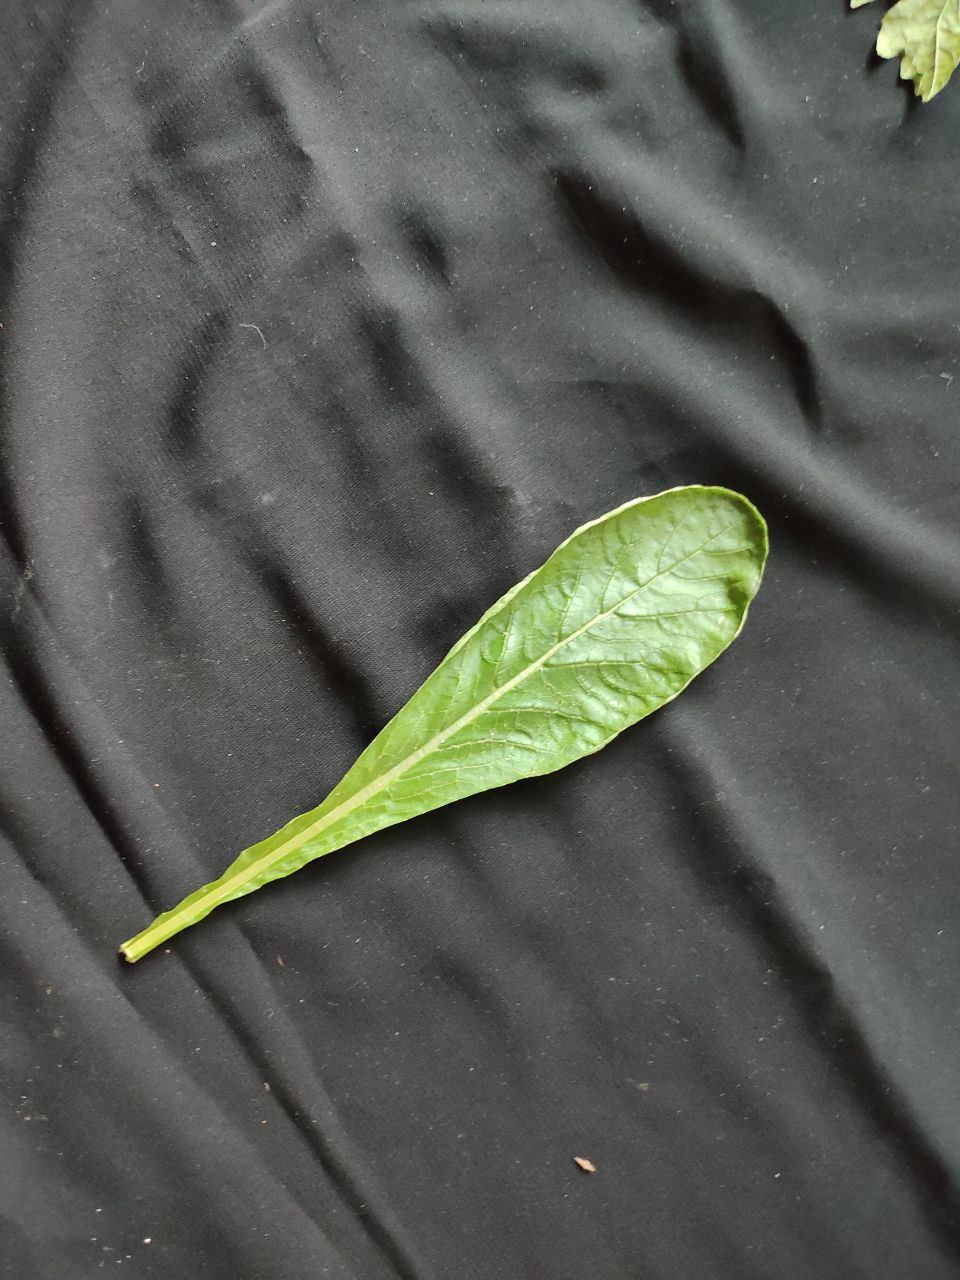
Label: Fresh leaf